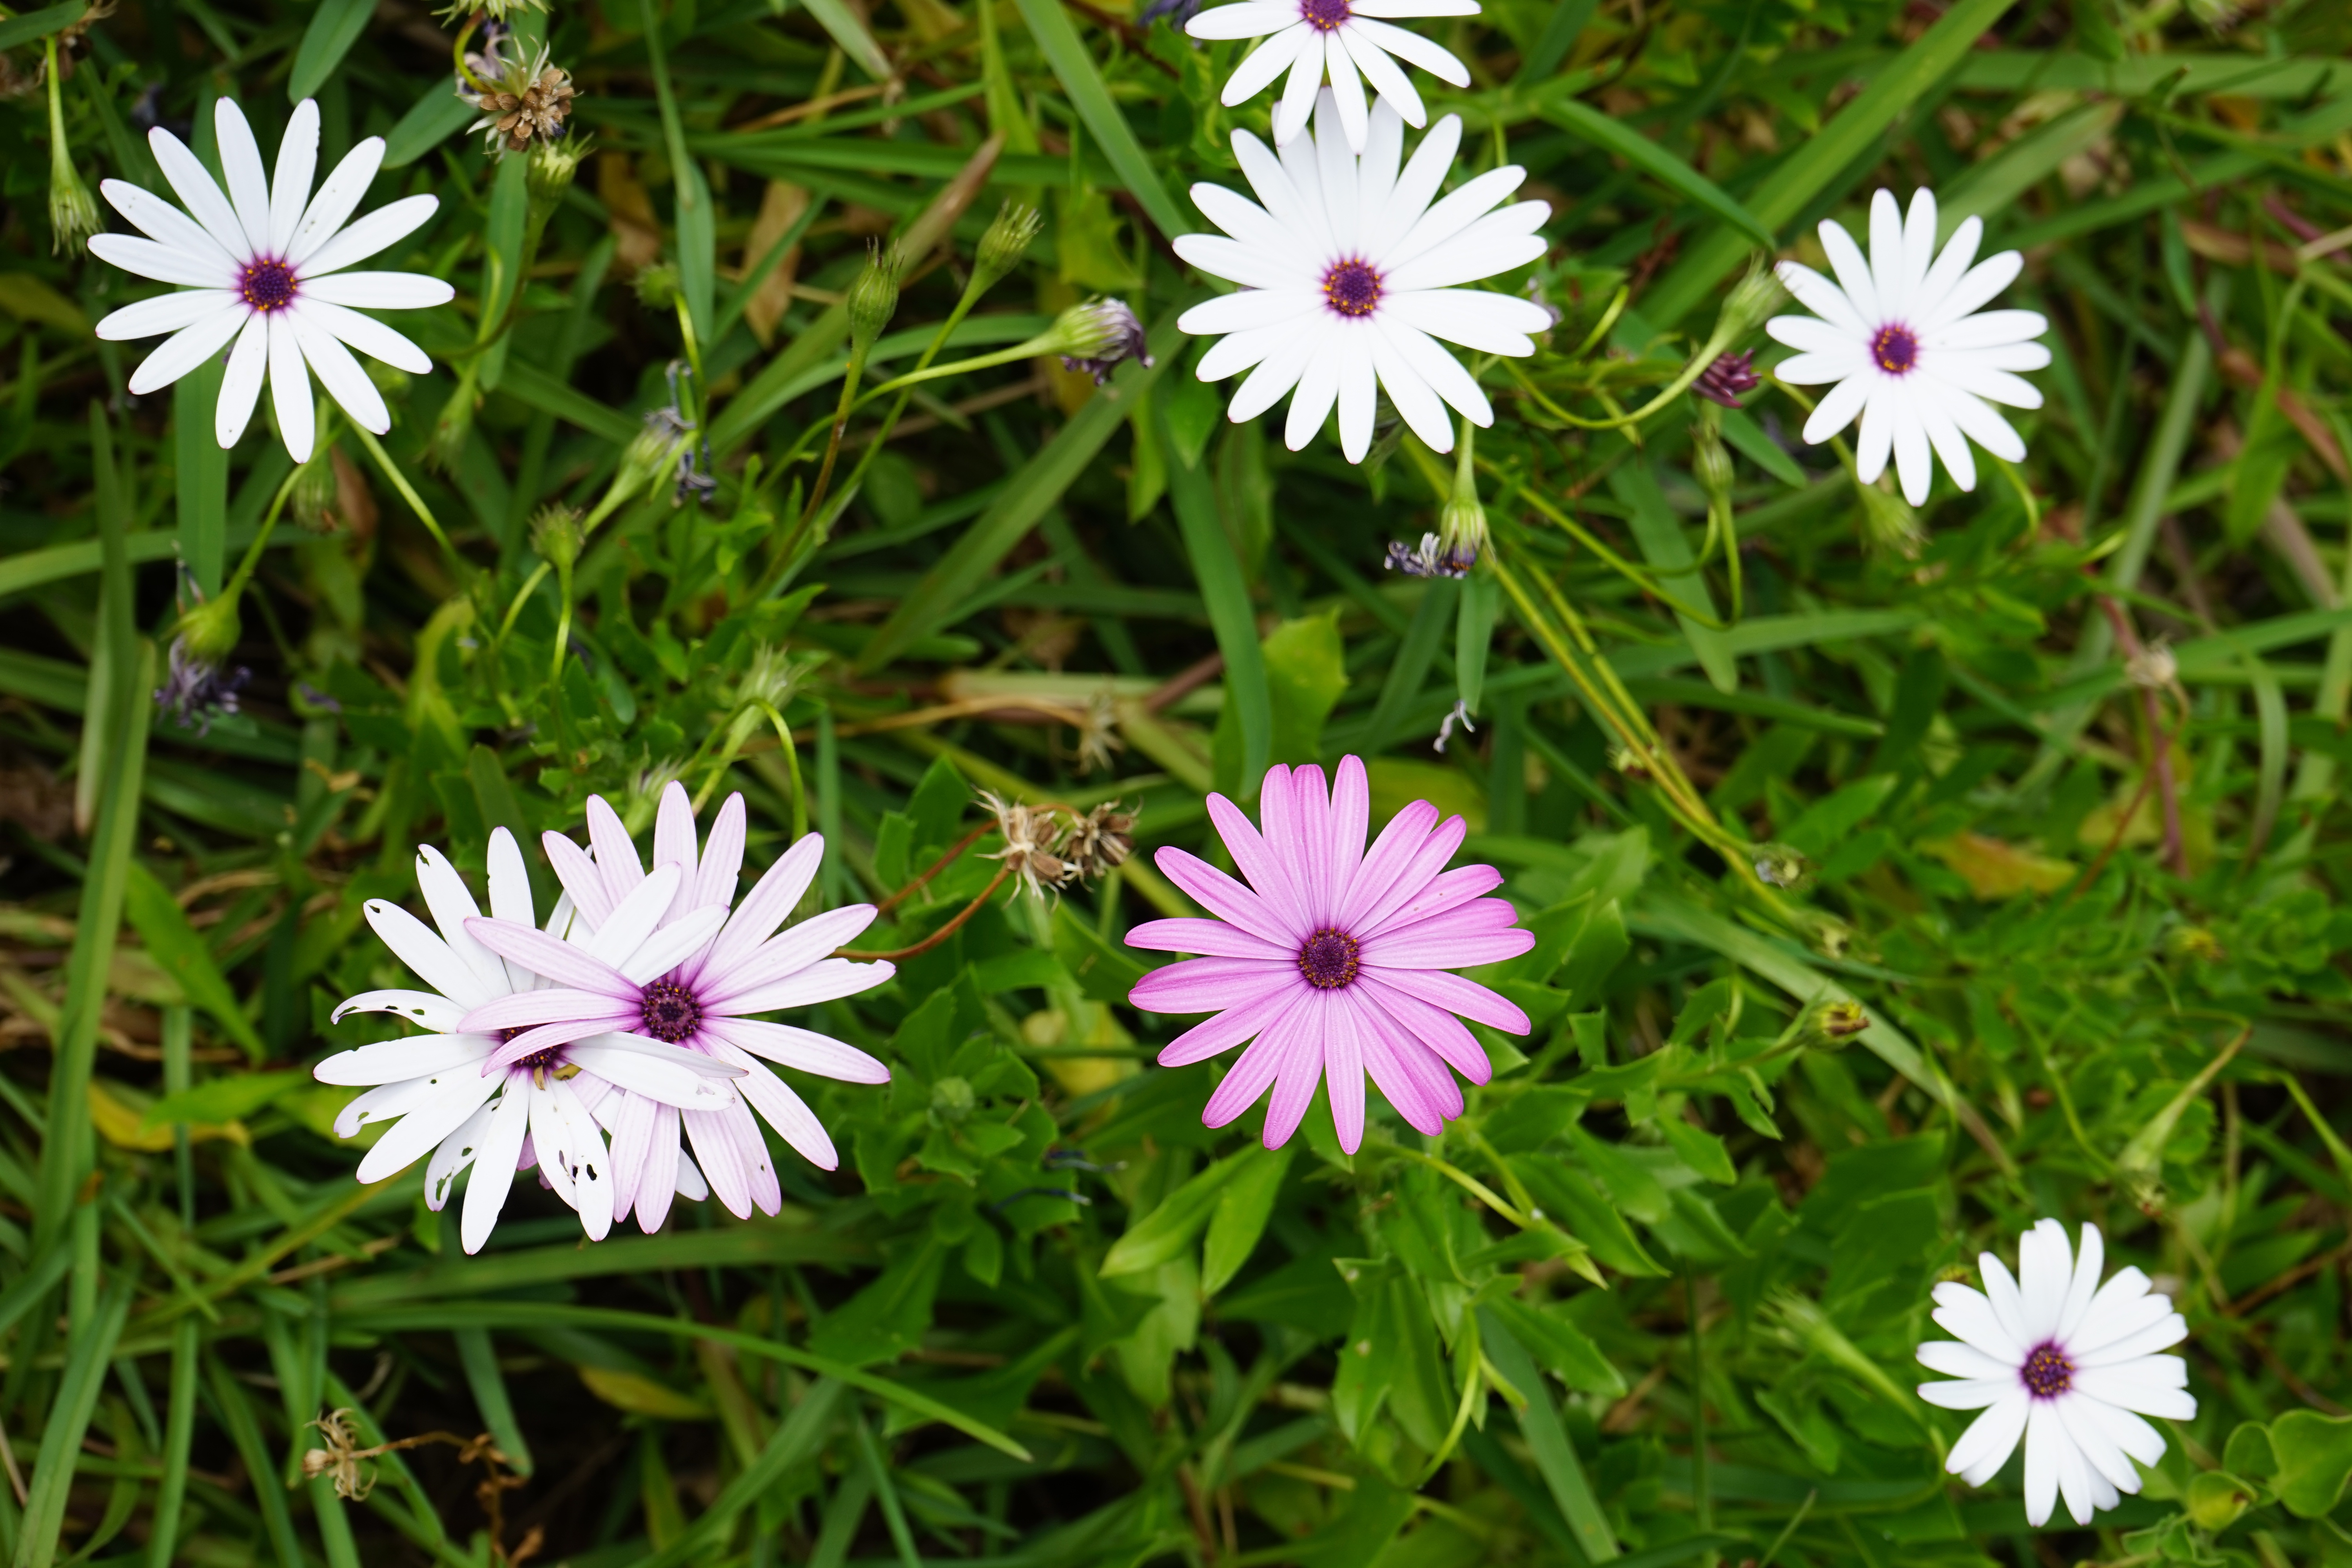
grass, plant, white, meadow, flower, petal, daisy, herb, botany, pink, flora, wildflower, flowers, asteraceae, aster, osteospermum, dianthus, composites, individually, flowering plant, daisy family, cape basket, especially, oxeye daisy, cape daisies, paternoster shrub, annual plant, land plant, marguerite daisy, garden cosmos, pink family, ice plant family, outliers